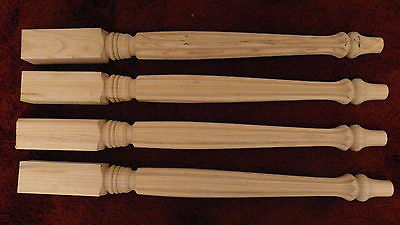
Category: table